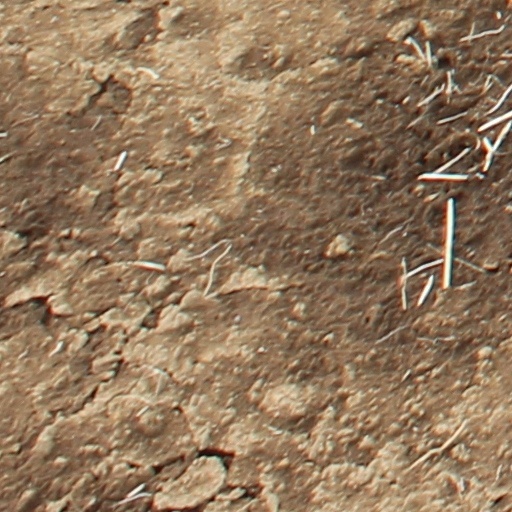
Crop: wheat